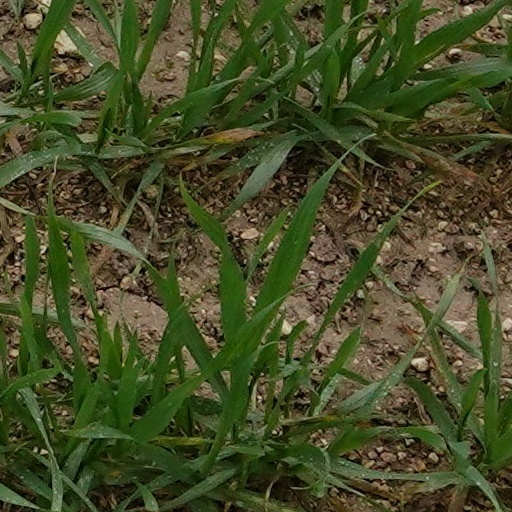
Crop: wheat